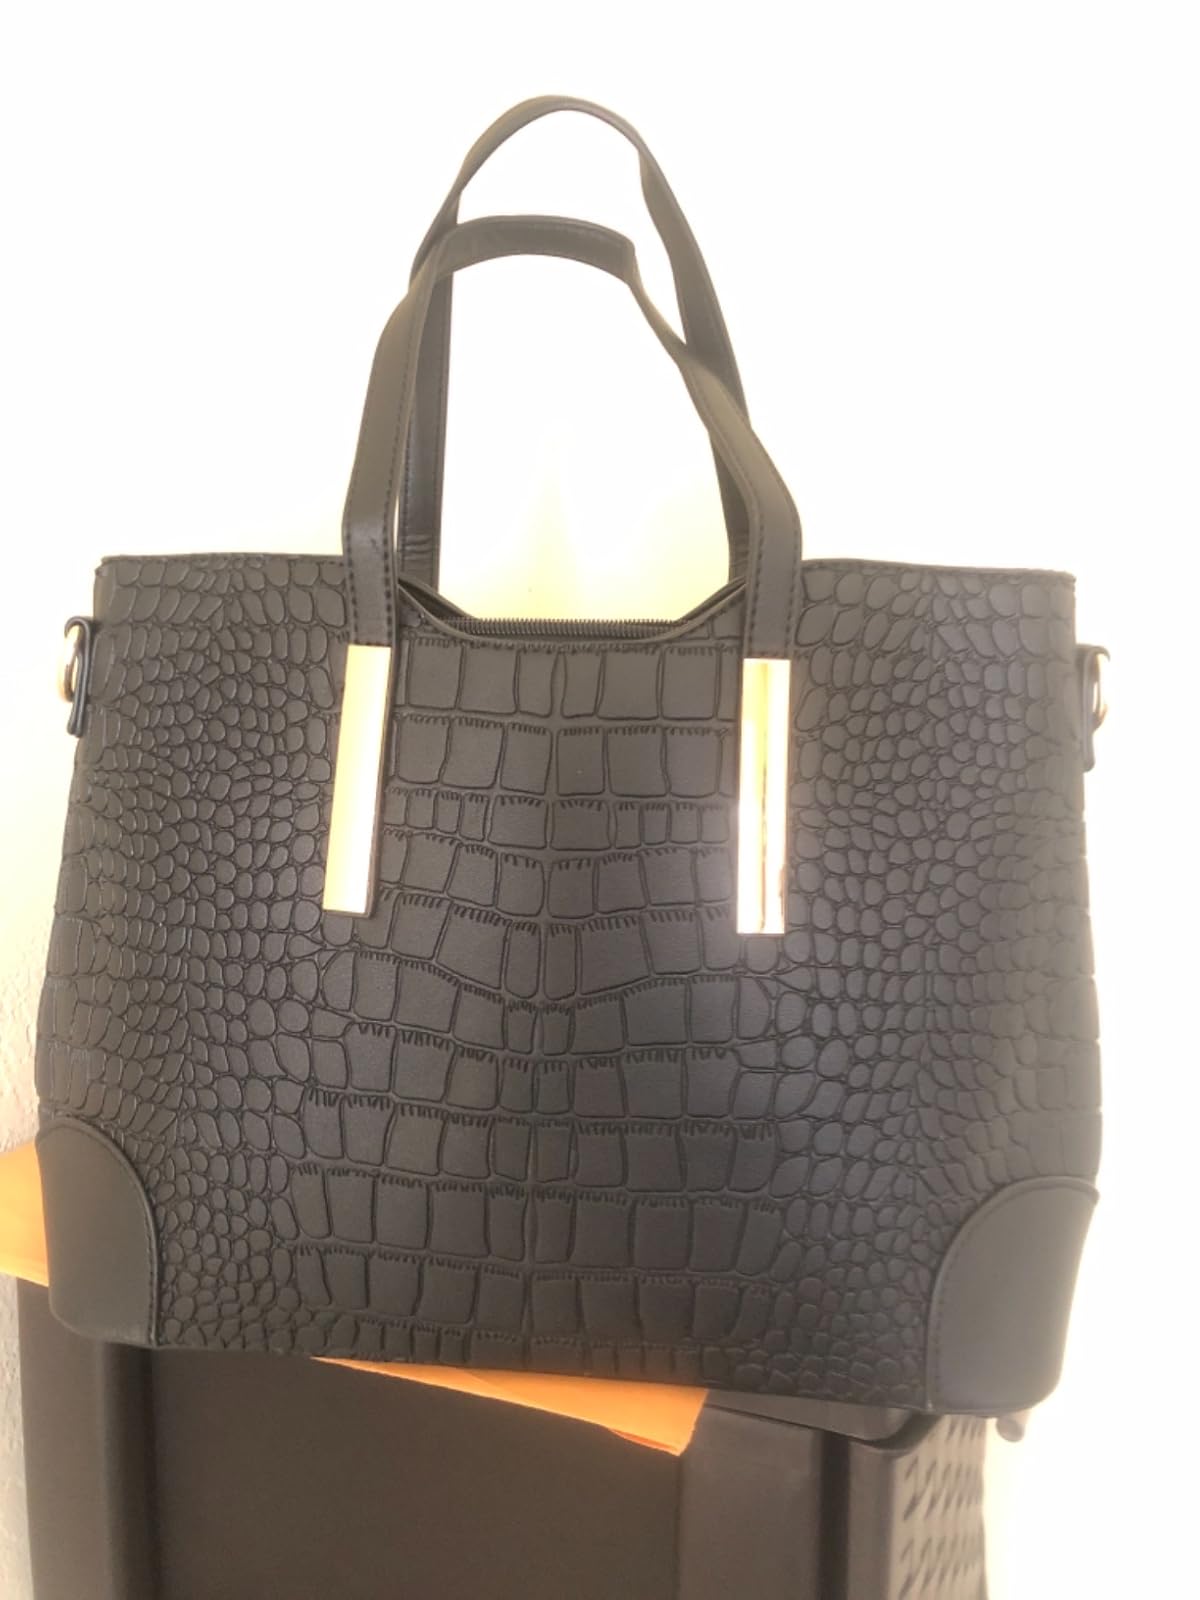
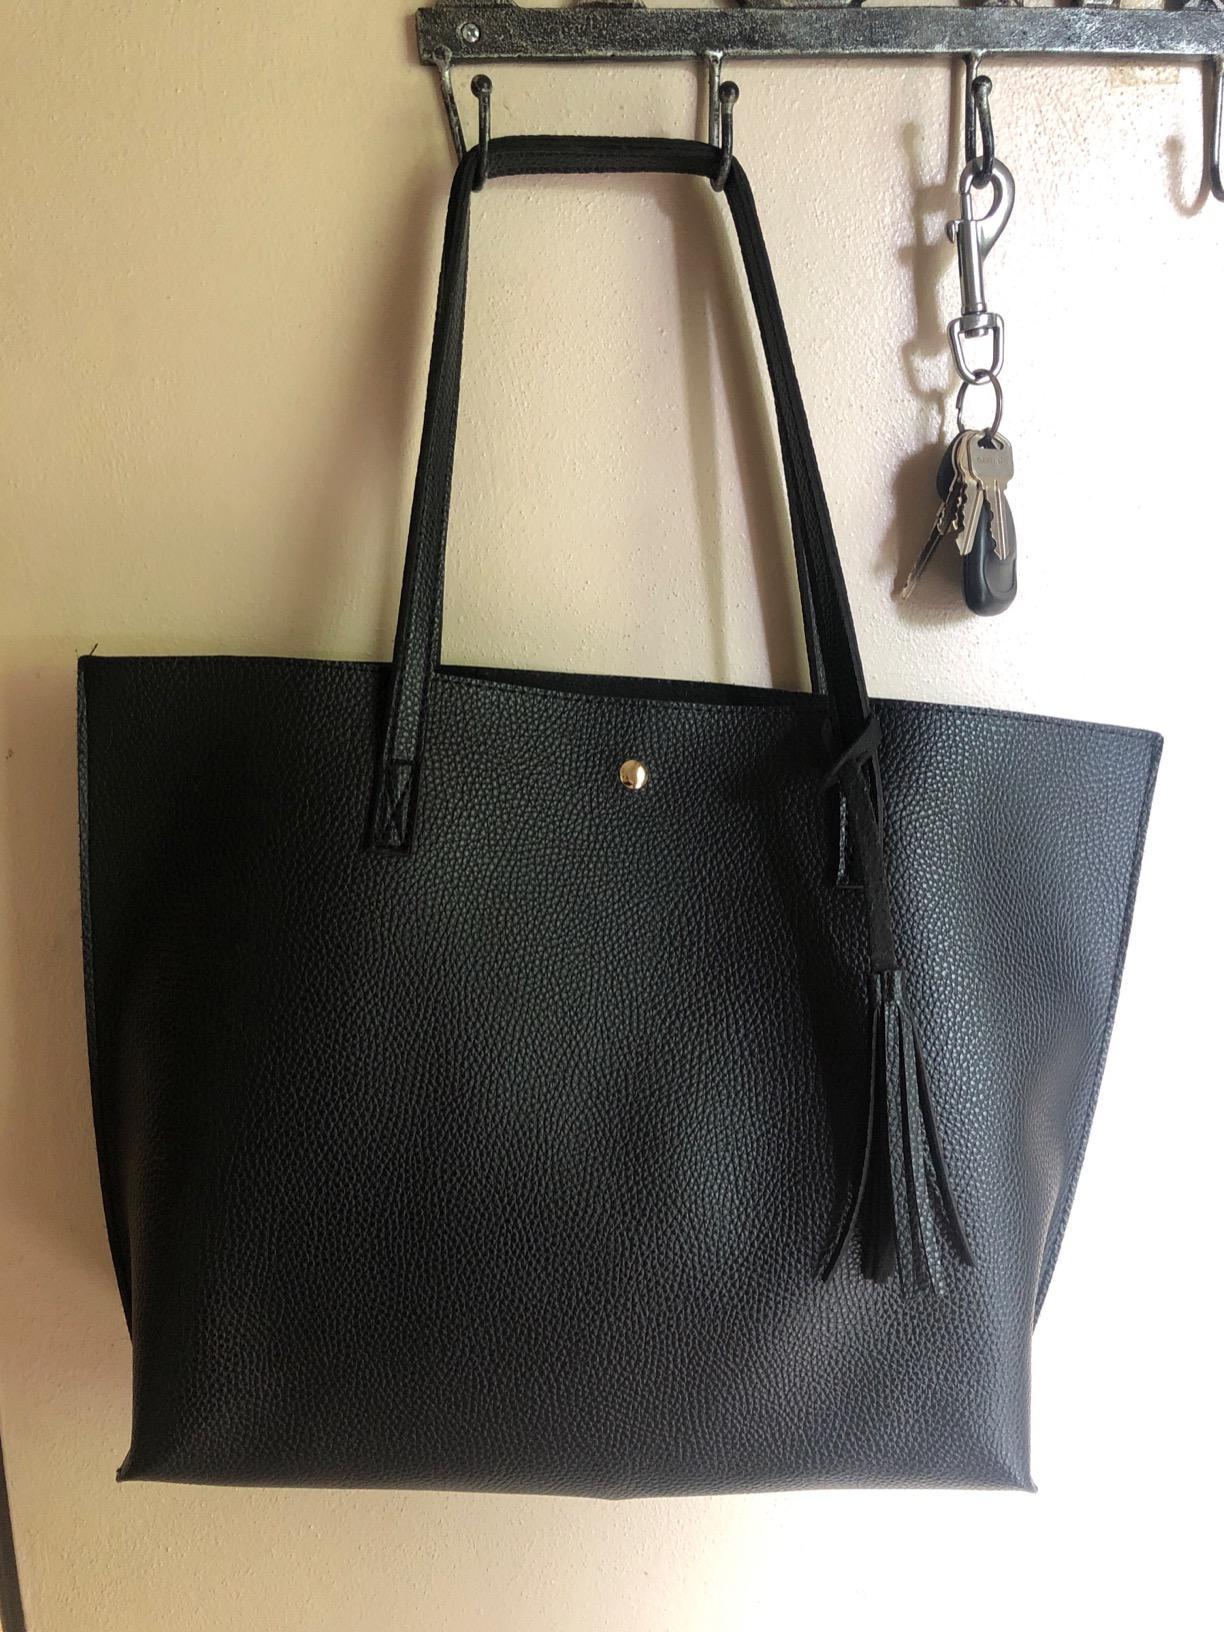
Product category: accessories_handbag
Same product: no